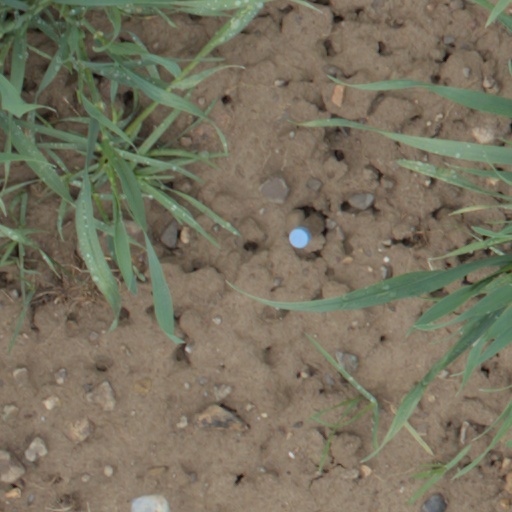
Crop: wheat